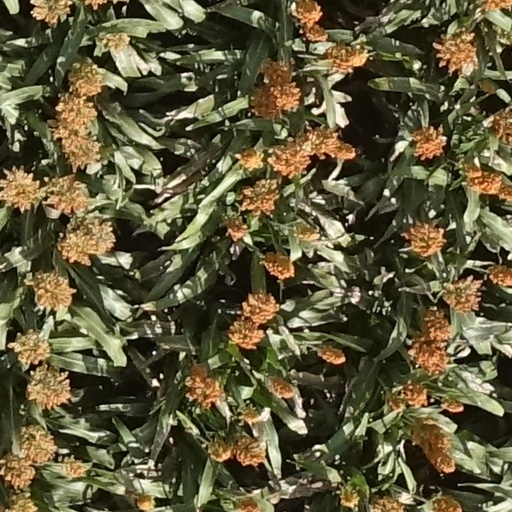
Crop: sorghum